Midnight Special (song)

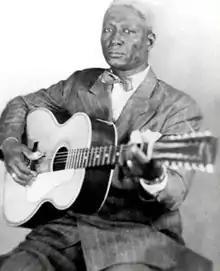
Lead Belly, photographed by Alan Lomax in the 1940s

Lyrics appearing in the song were first recorded in print by Howard Odum in 1905: